Minnie Izett

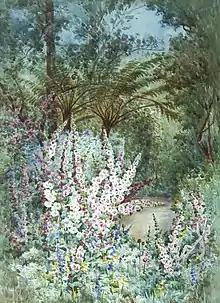
Izett's work "A New Zealand Garden"

Izett was born in Dunedin. She was an art teacher at Wanganui Technical School in the early 1900s. Izett exhibited at the Auckland Society of Arts, Canterbury Society of Arts, Otago Art Society and the New Zealand Academy of Fine Arts.